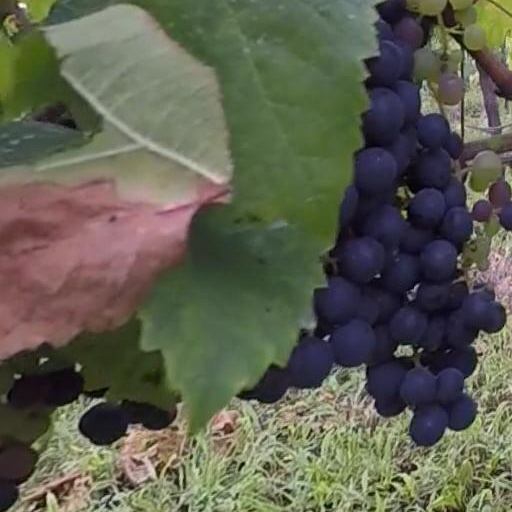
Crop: grape